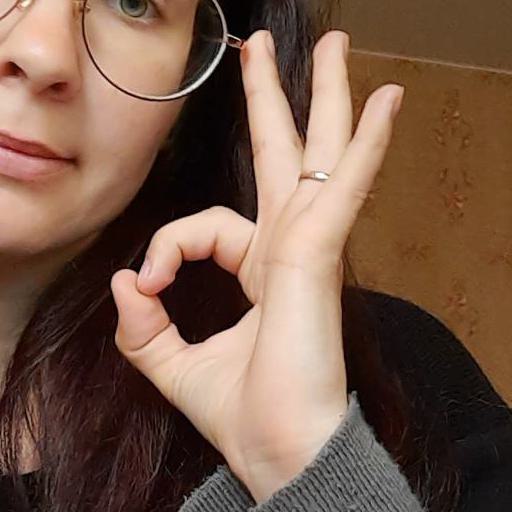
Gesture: ok